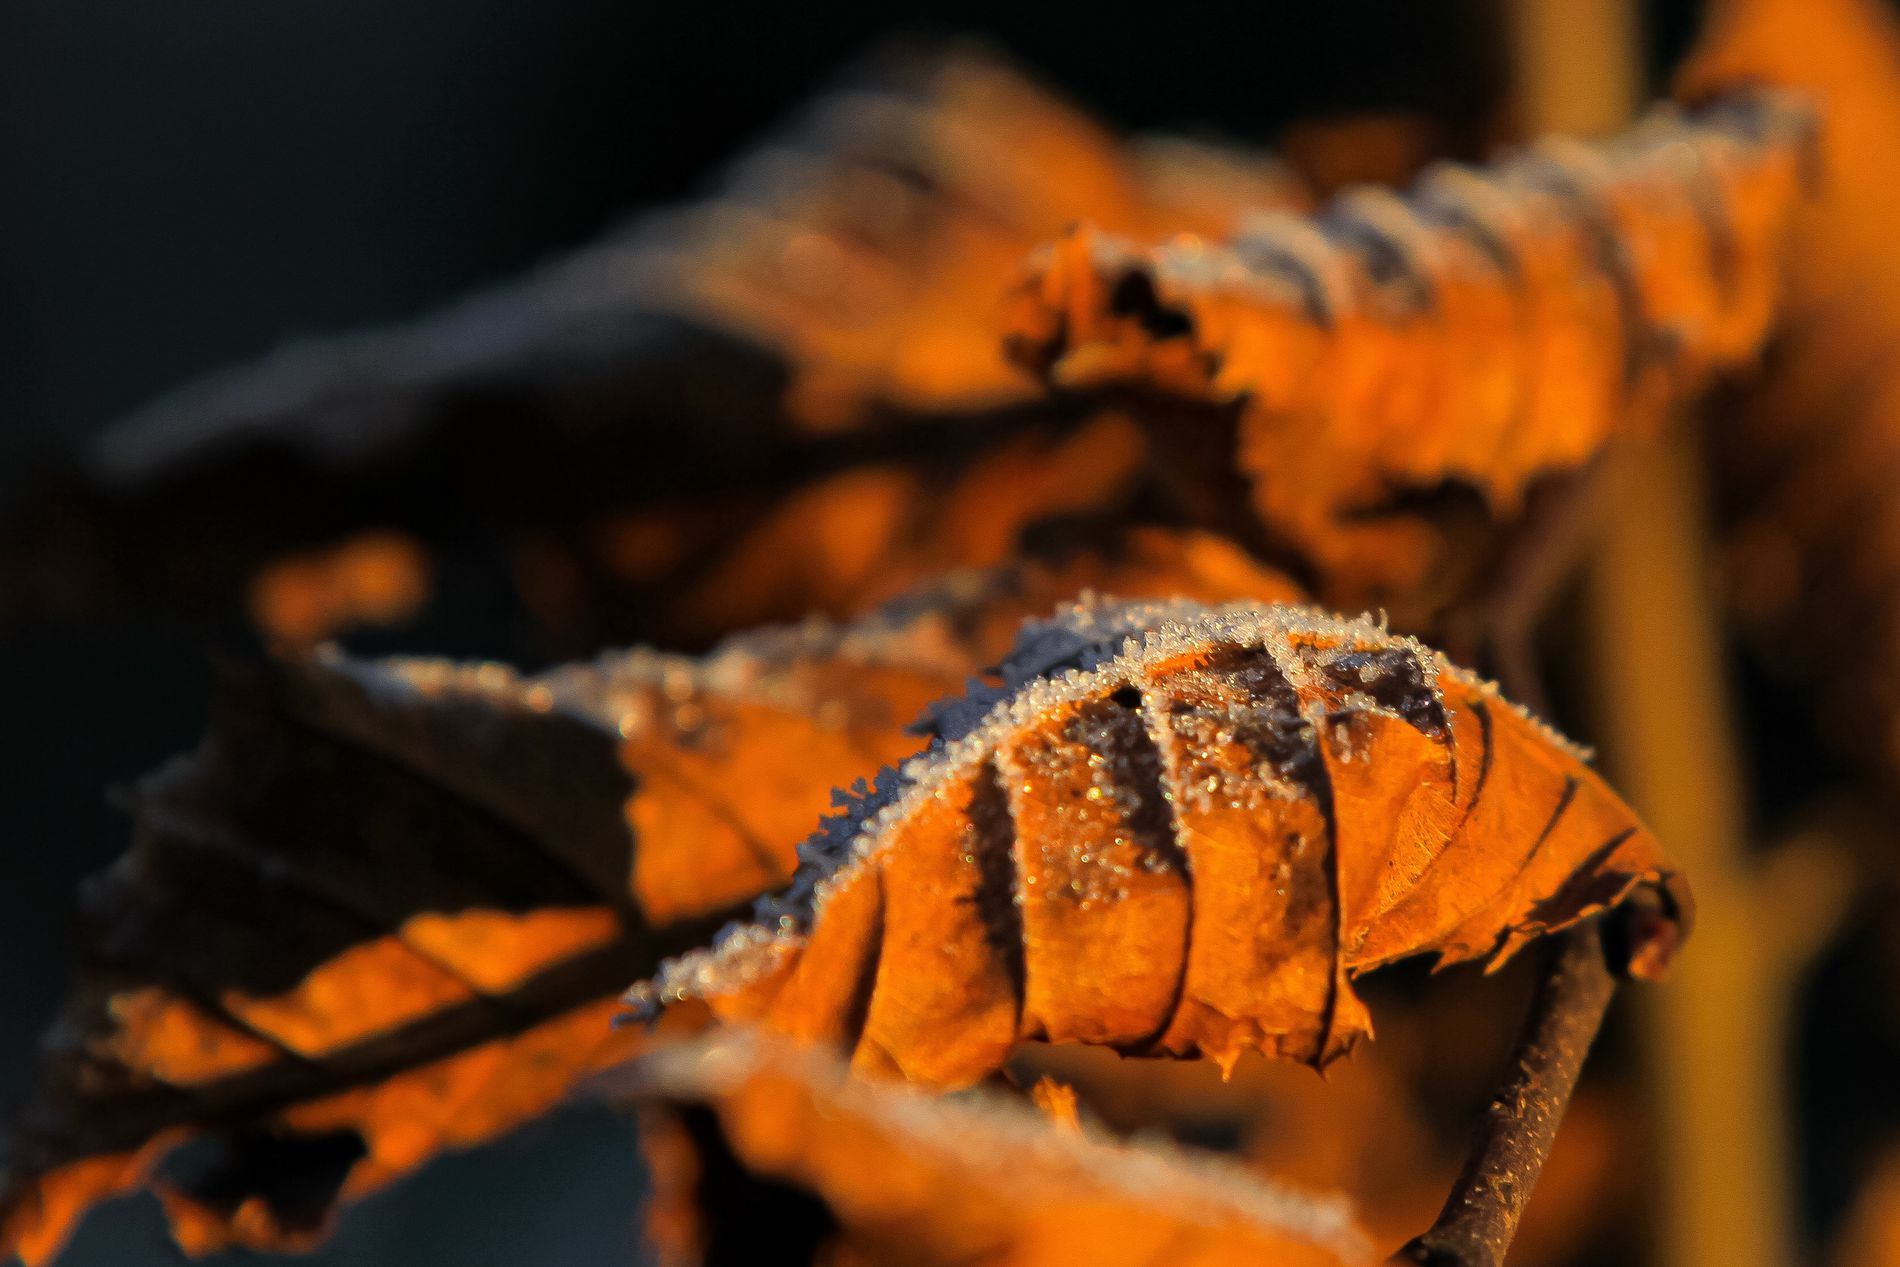
orange-brown autumn leaves
the image is focusing on several dried autumn leaves attached to a dark brown twig. The leaves are predominantly orange-brown, exhibiting various shades and textures from their age and dryness. Some areas appear almost reddish-brown, while others are a more  orange. The leaves are not perfectly flat; they curl and wrinkle, showing their fragility and the passage of time.
The photograph is a close-up macro shot taken in natural, sunny daylight in a color palette of shades of brown and a hint of gray.
The overall atmosphere of the image is one of quiet serenity, perhaps tinged. It evokes the feeling of a still, cold autumn morning, the transition between seasons, and the beauty of nature.
Labels: Ice, Nature, Outdoors, Weather, Frost, Snow, Leaf, Plant, Bonfire, Fire, Flame, Animal, Lizard, Reptile, Branche, leaves, Twig, Leafy background
Camera: Canon Canon EOS 7D
Lens: EF24-105mm f/4L IS USM
Aperture: F8
Exposure: 1/200 sec
ISO: 100
Focal length: 105